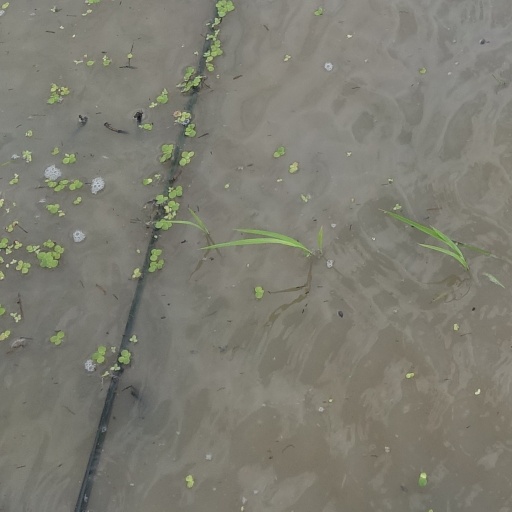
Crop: rice